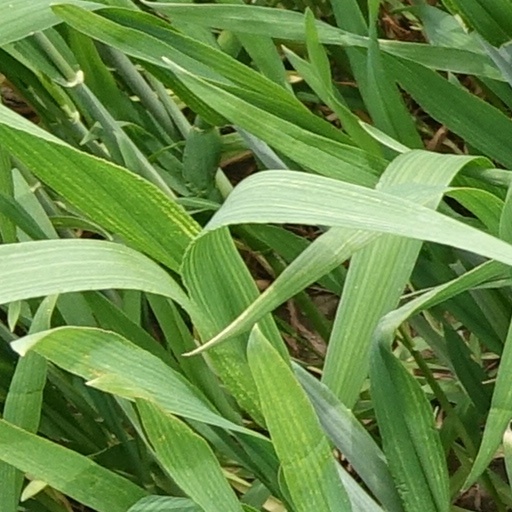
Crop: wheat